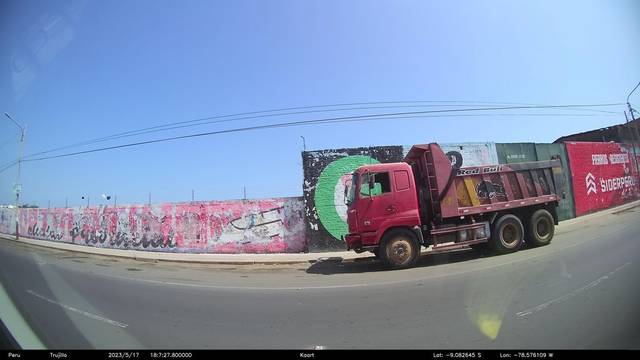
Region: Peru
Coordinates: -9.083, -78.576